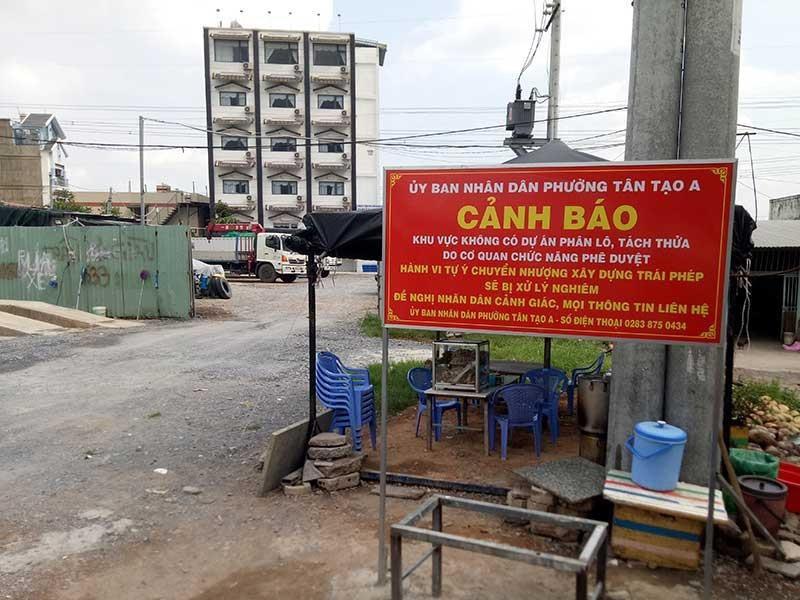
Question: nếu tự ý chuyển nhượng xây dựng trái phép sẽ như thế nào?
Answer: sẽ bị xử lý nghiêm